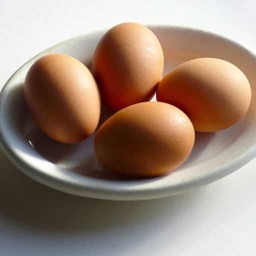
Label: eggshells